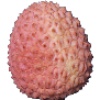
Label: Lychee 1